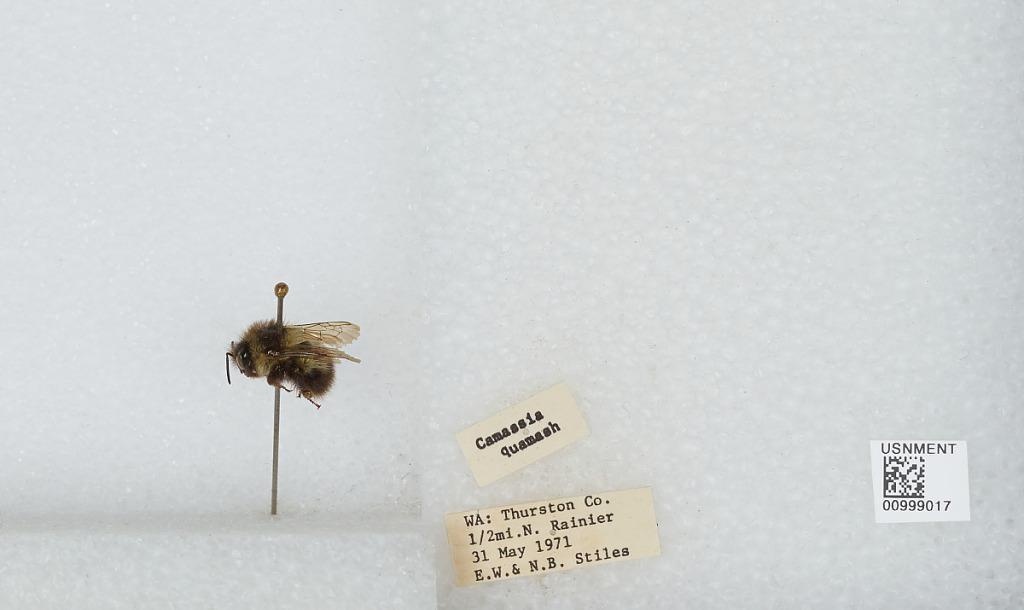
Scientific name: Bombus (Pyrobombus) mixtus Cresson
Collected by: E. Stiles & N. Stiles
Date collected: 1971-5-31
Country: United States
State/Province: Washington
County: Thurston
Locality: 1/2 mile north of Rainier
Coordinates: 46.9042, -122.689